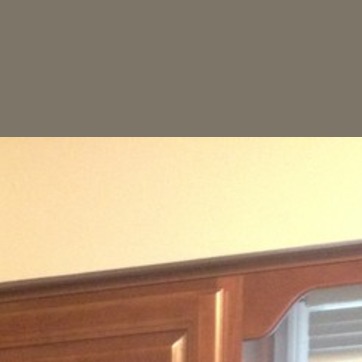
Material: painted